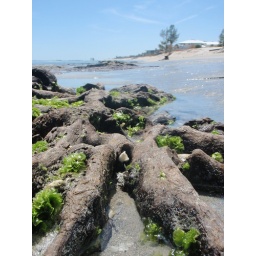
rotted tree stump on a beach in florida